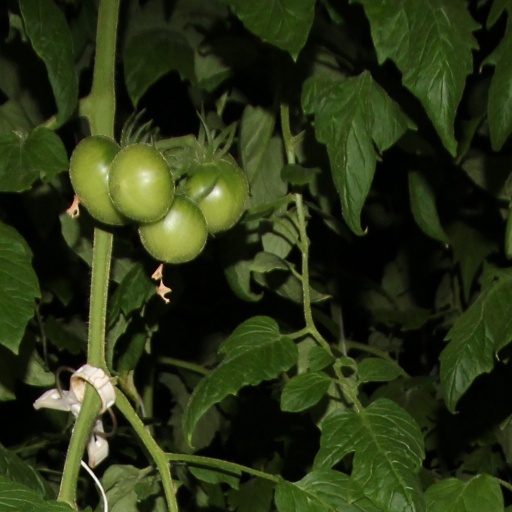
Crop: tomato